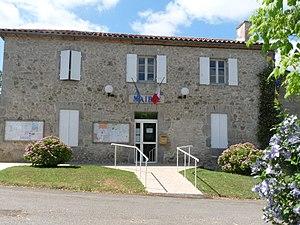
Mairie de La Réunion (Mirande), Lot-et-Garonne, France
La Réunion est une commune du Sud-Ouest de la France située dans le département de Lot-et-Garonne, en région Nouvelle-Aquitaine.